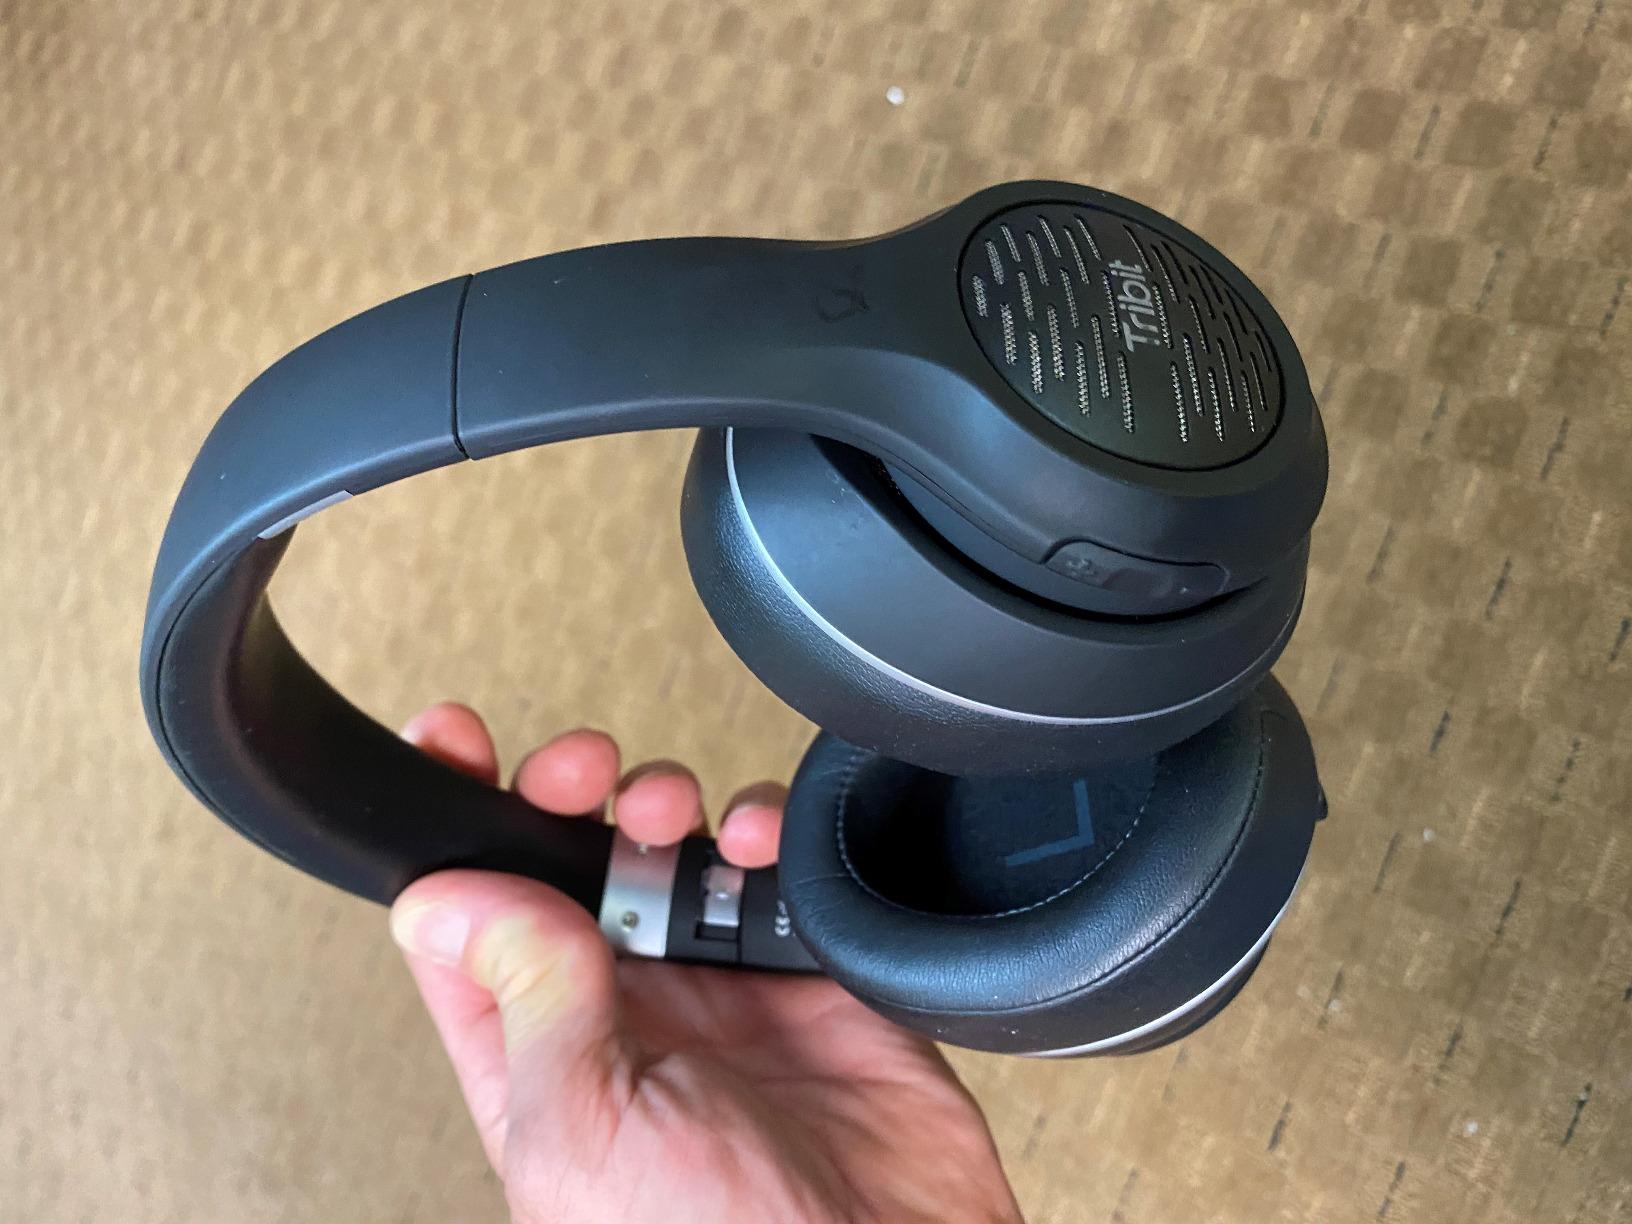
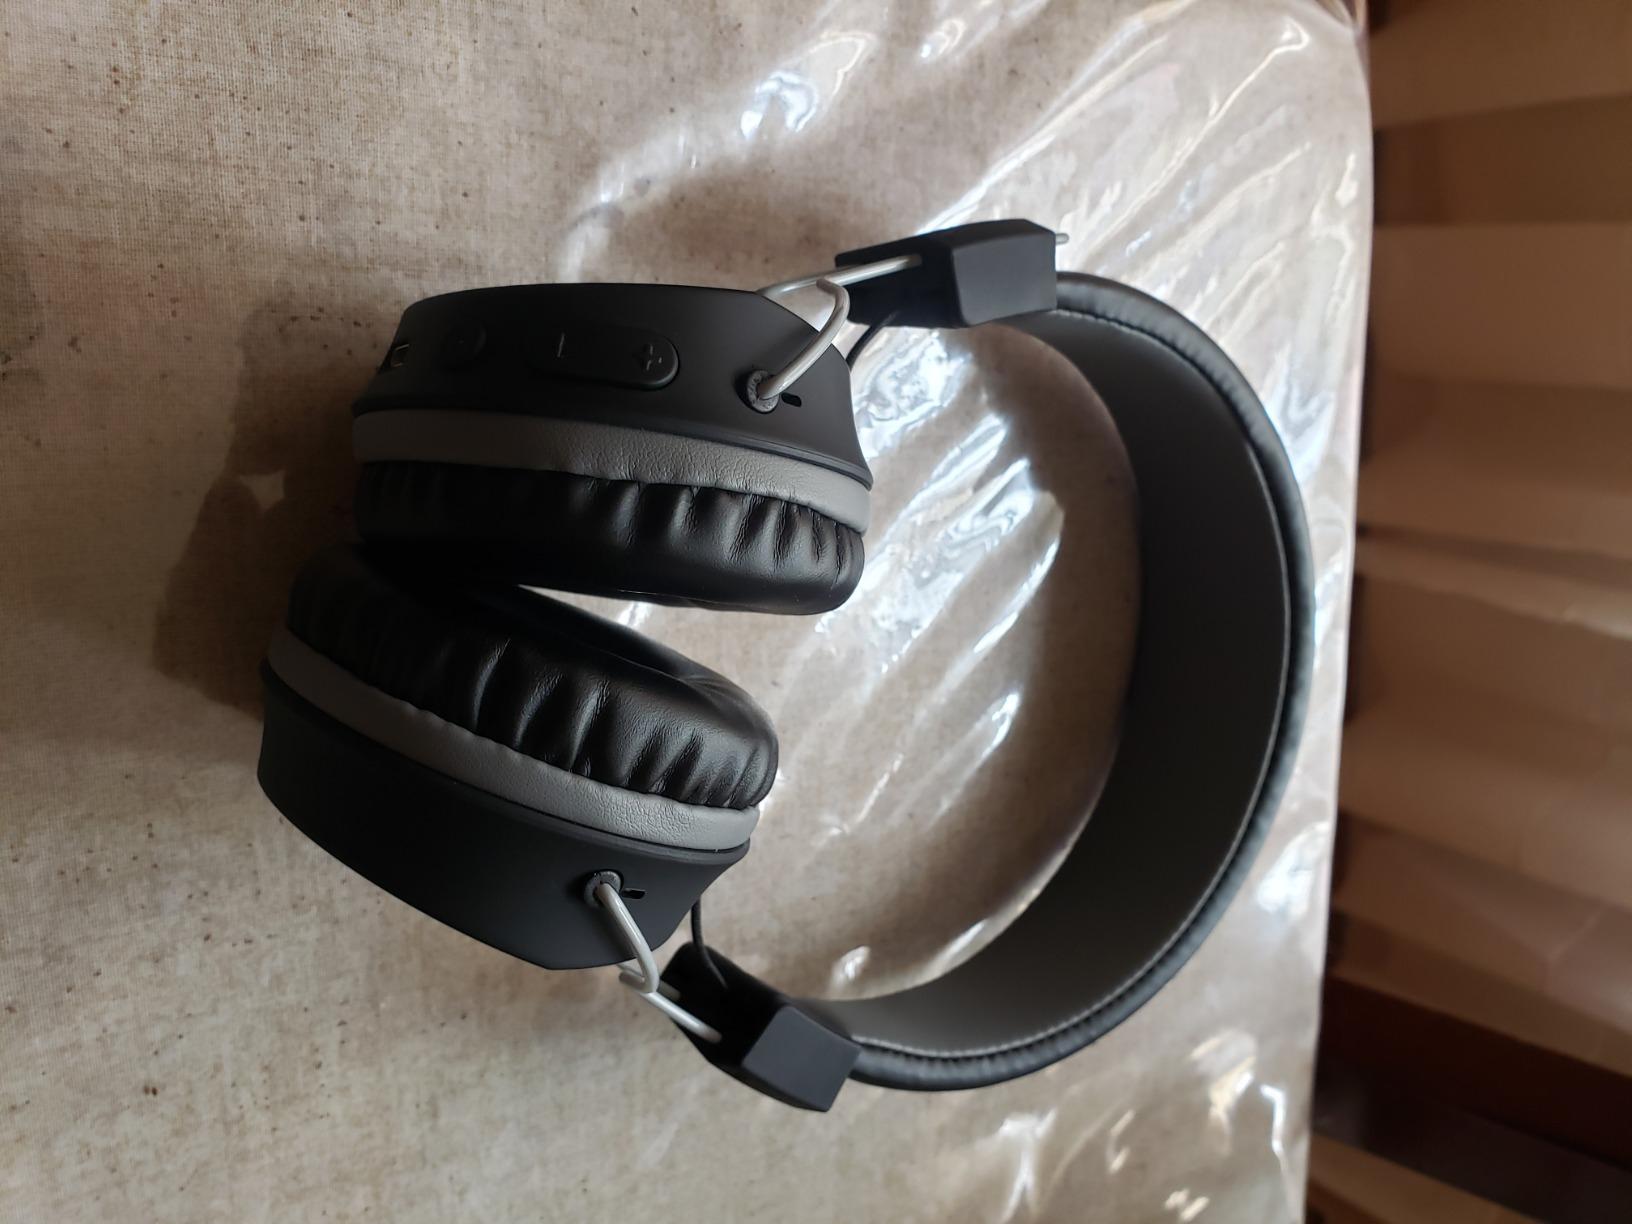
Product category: headphones
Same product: no